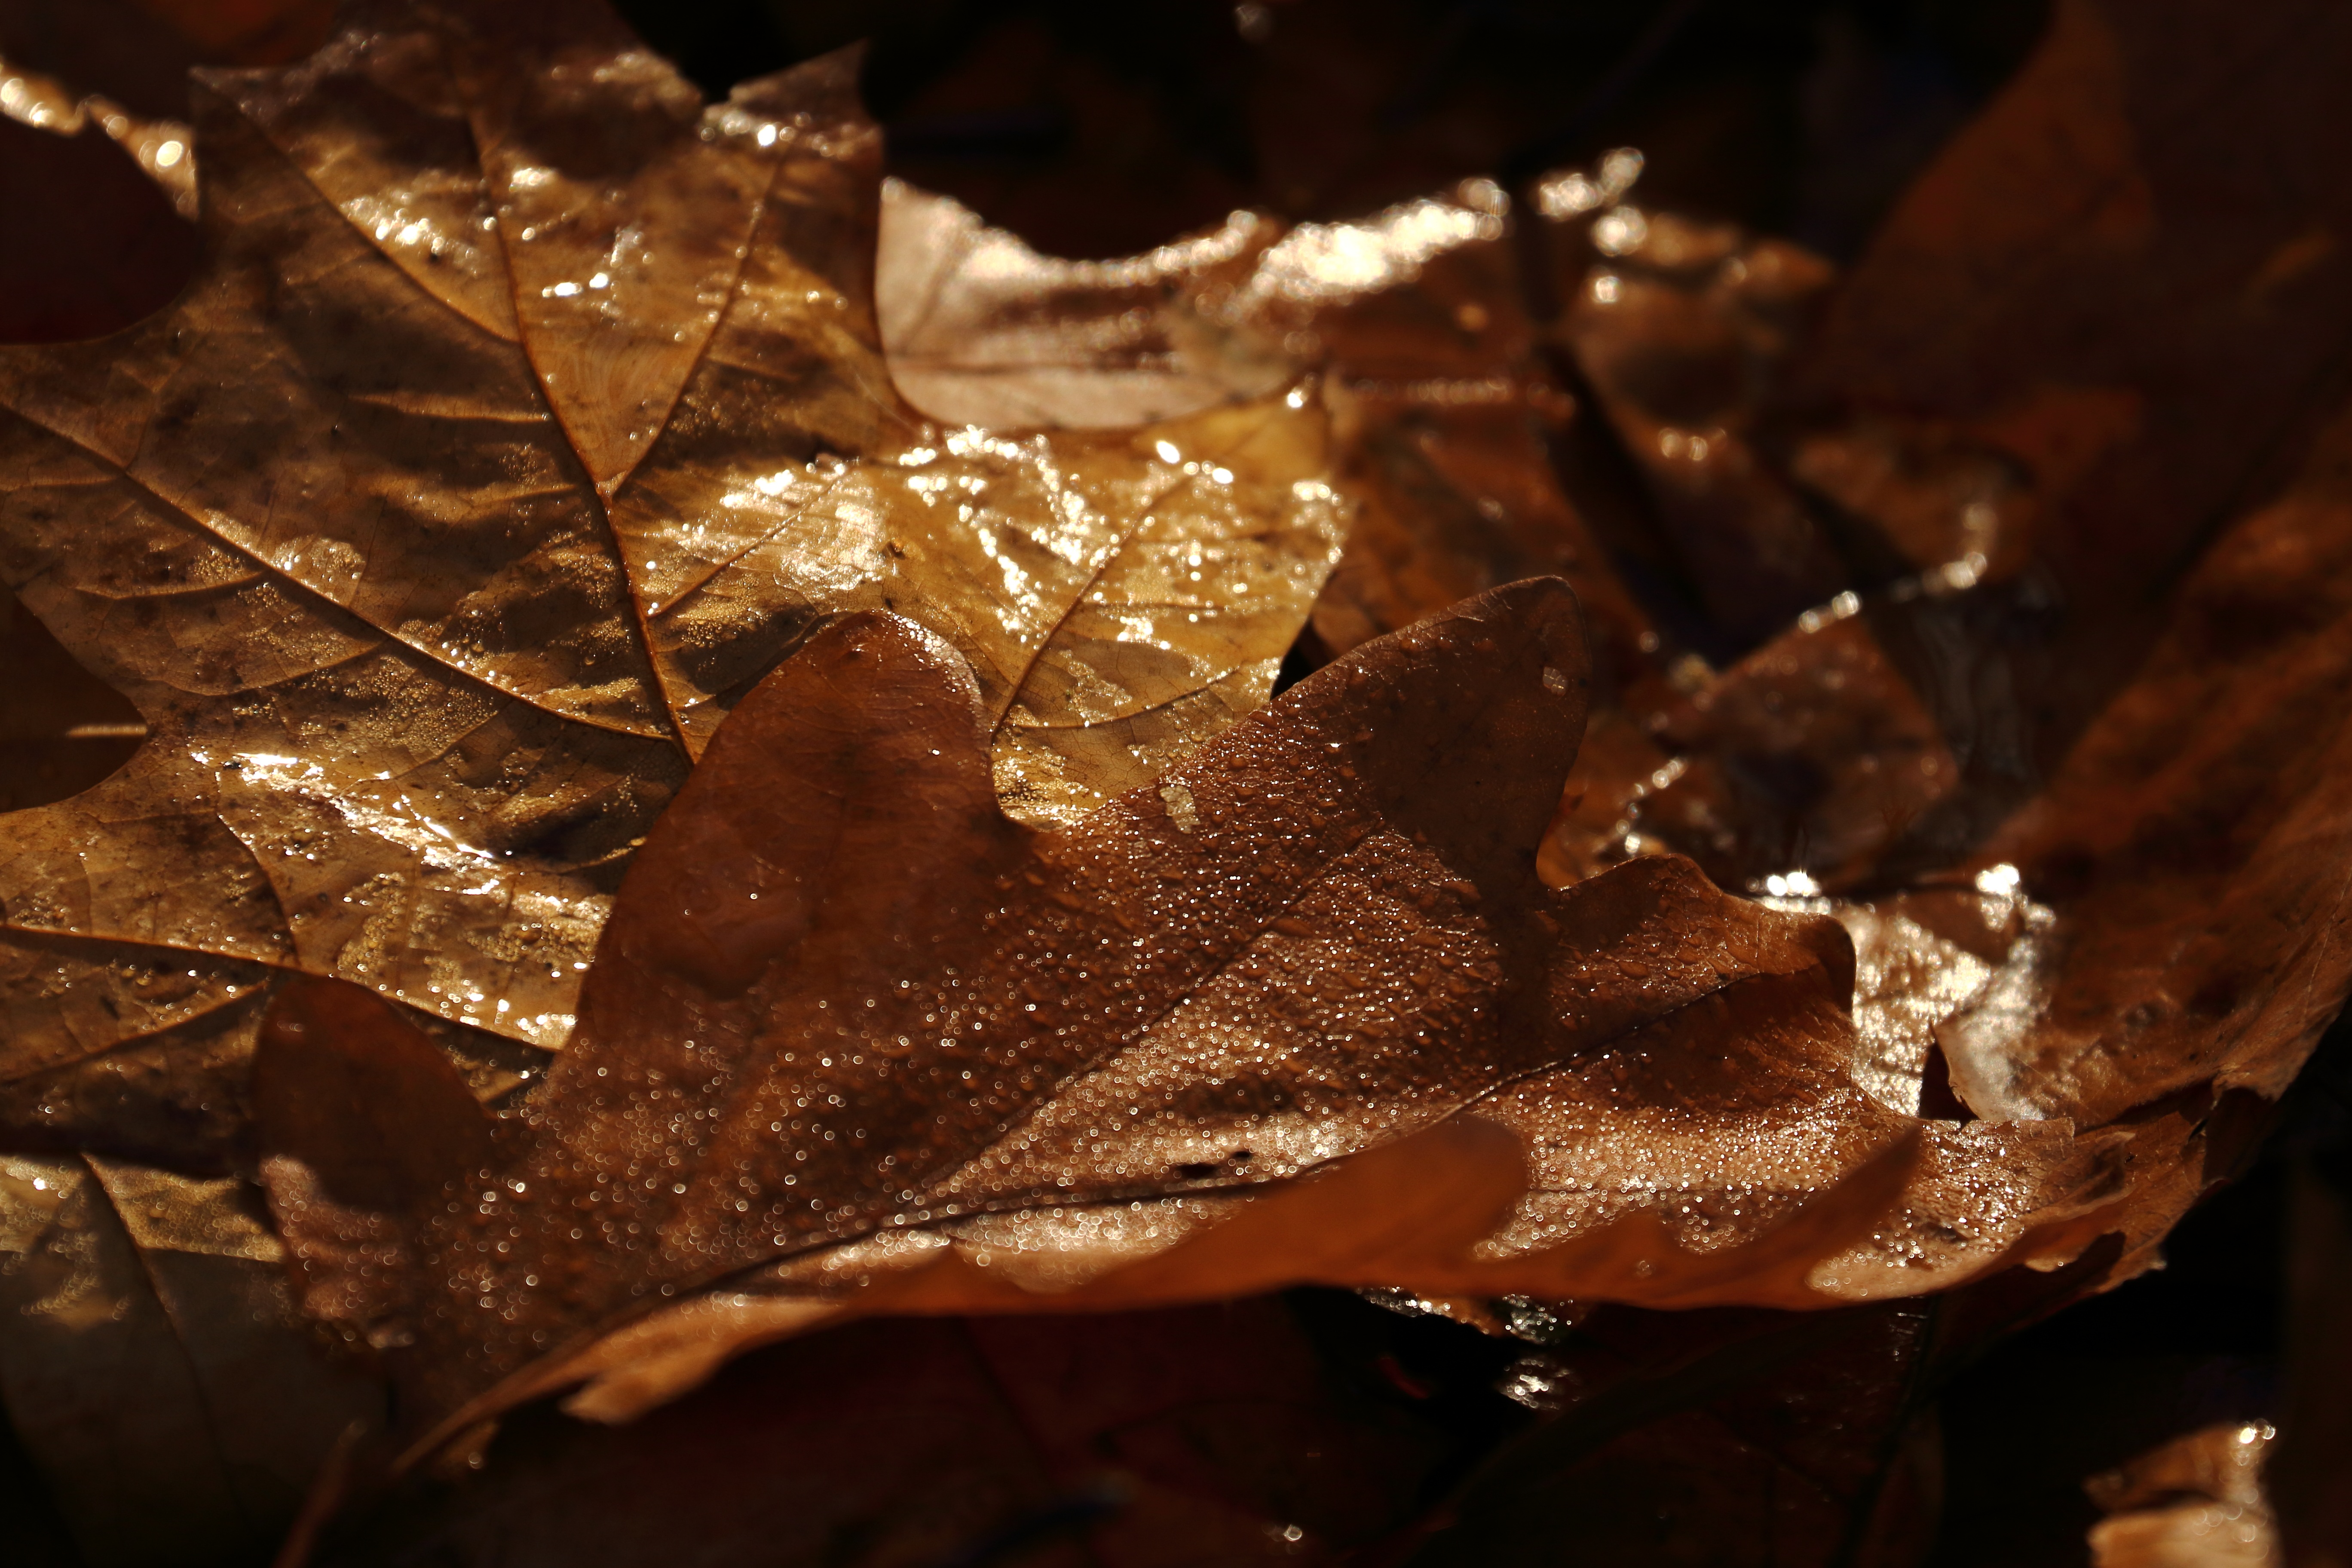
nature, leaf, flower, food, brown, chocolate, dessert, close up, forest floor, fall foliage, macro photography